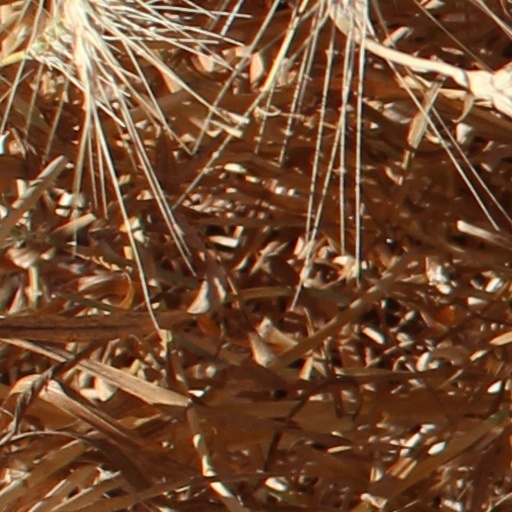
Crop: wheat